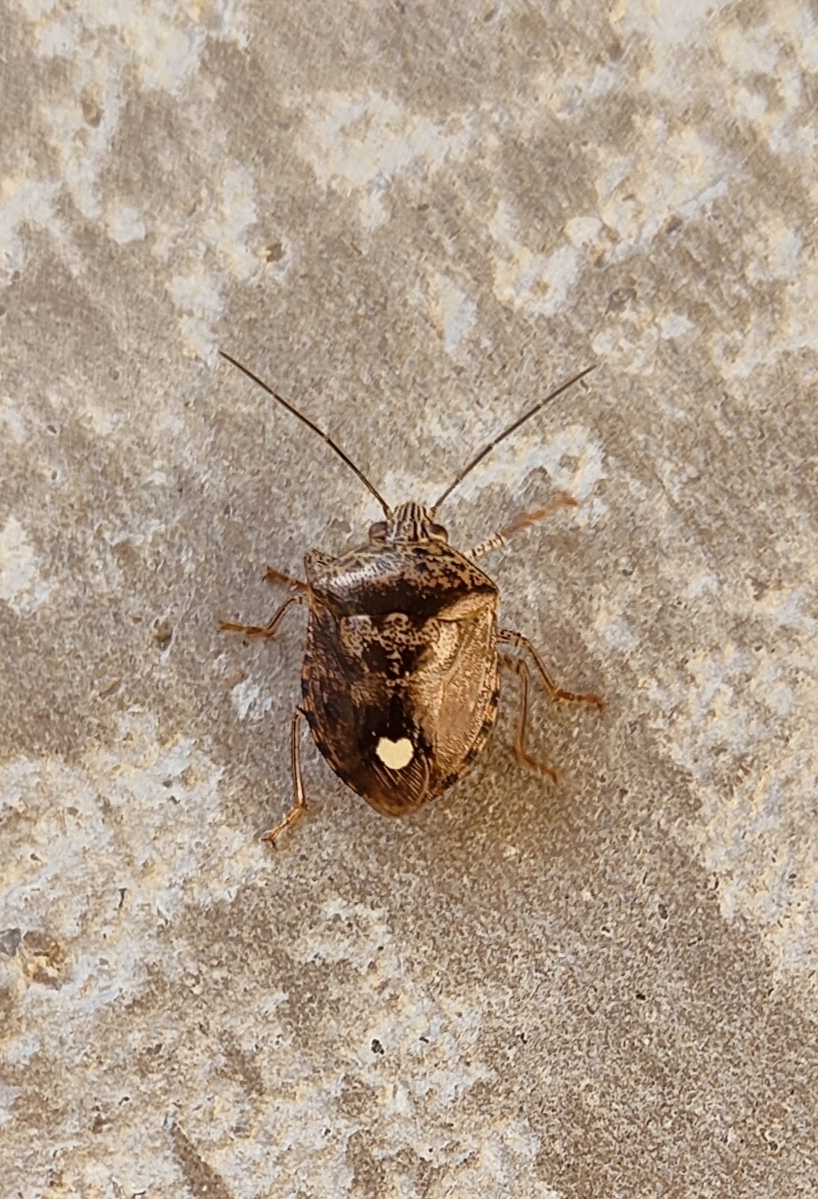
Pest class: stink_bug